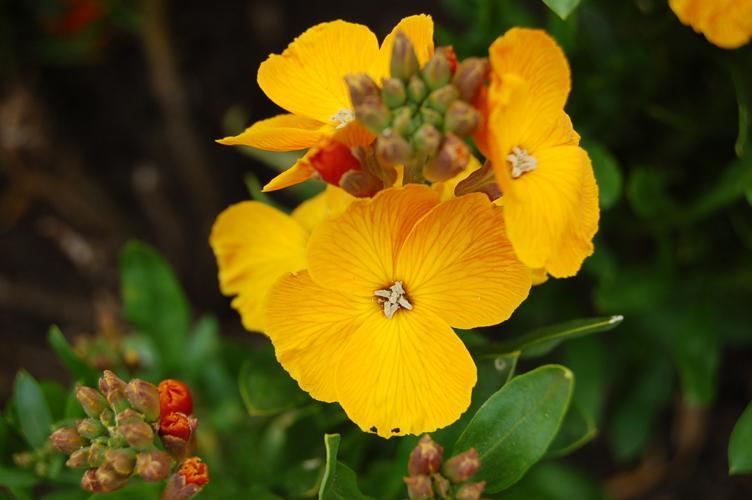
Label: wallflower